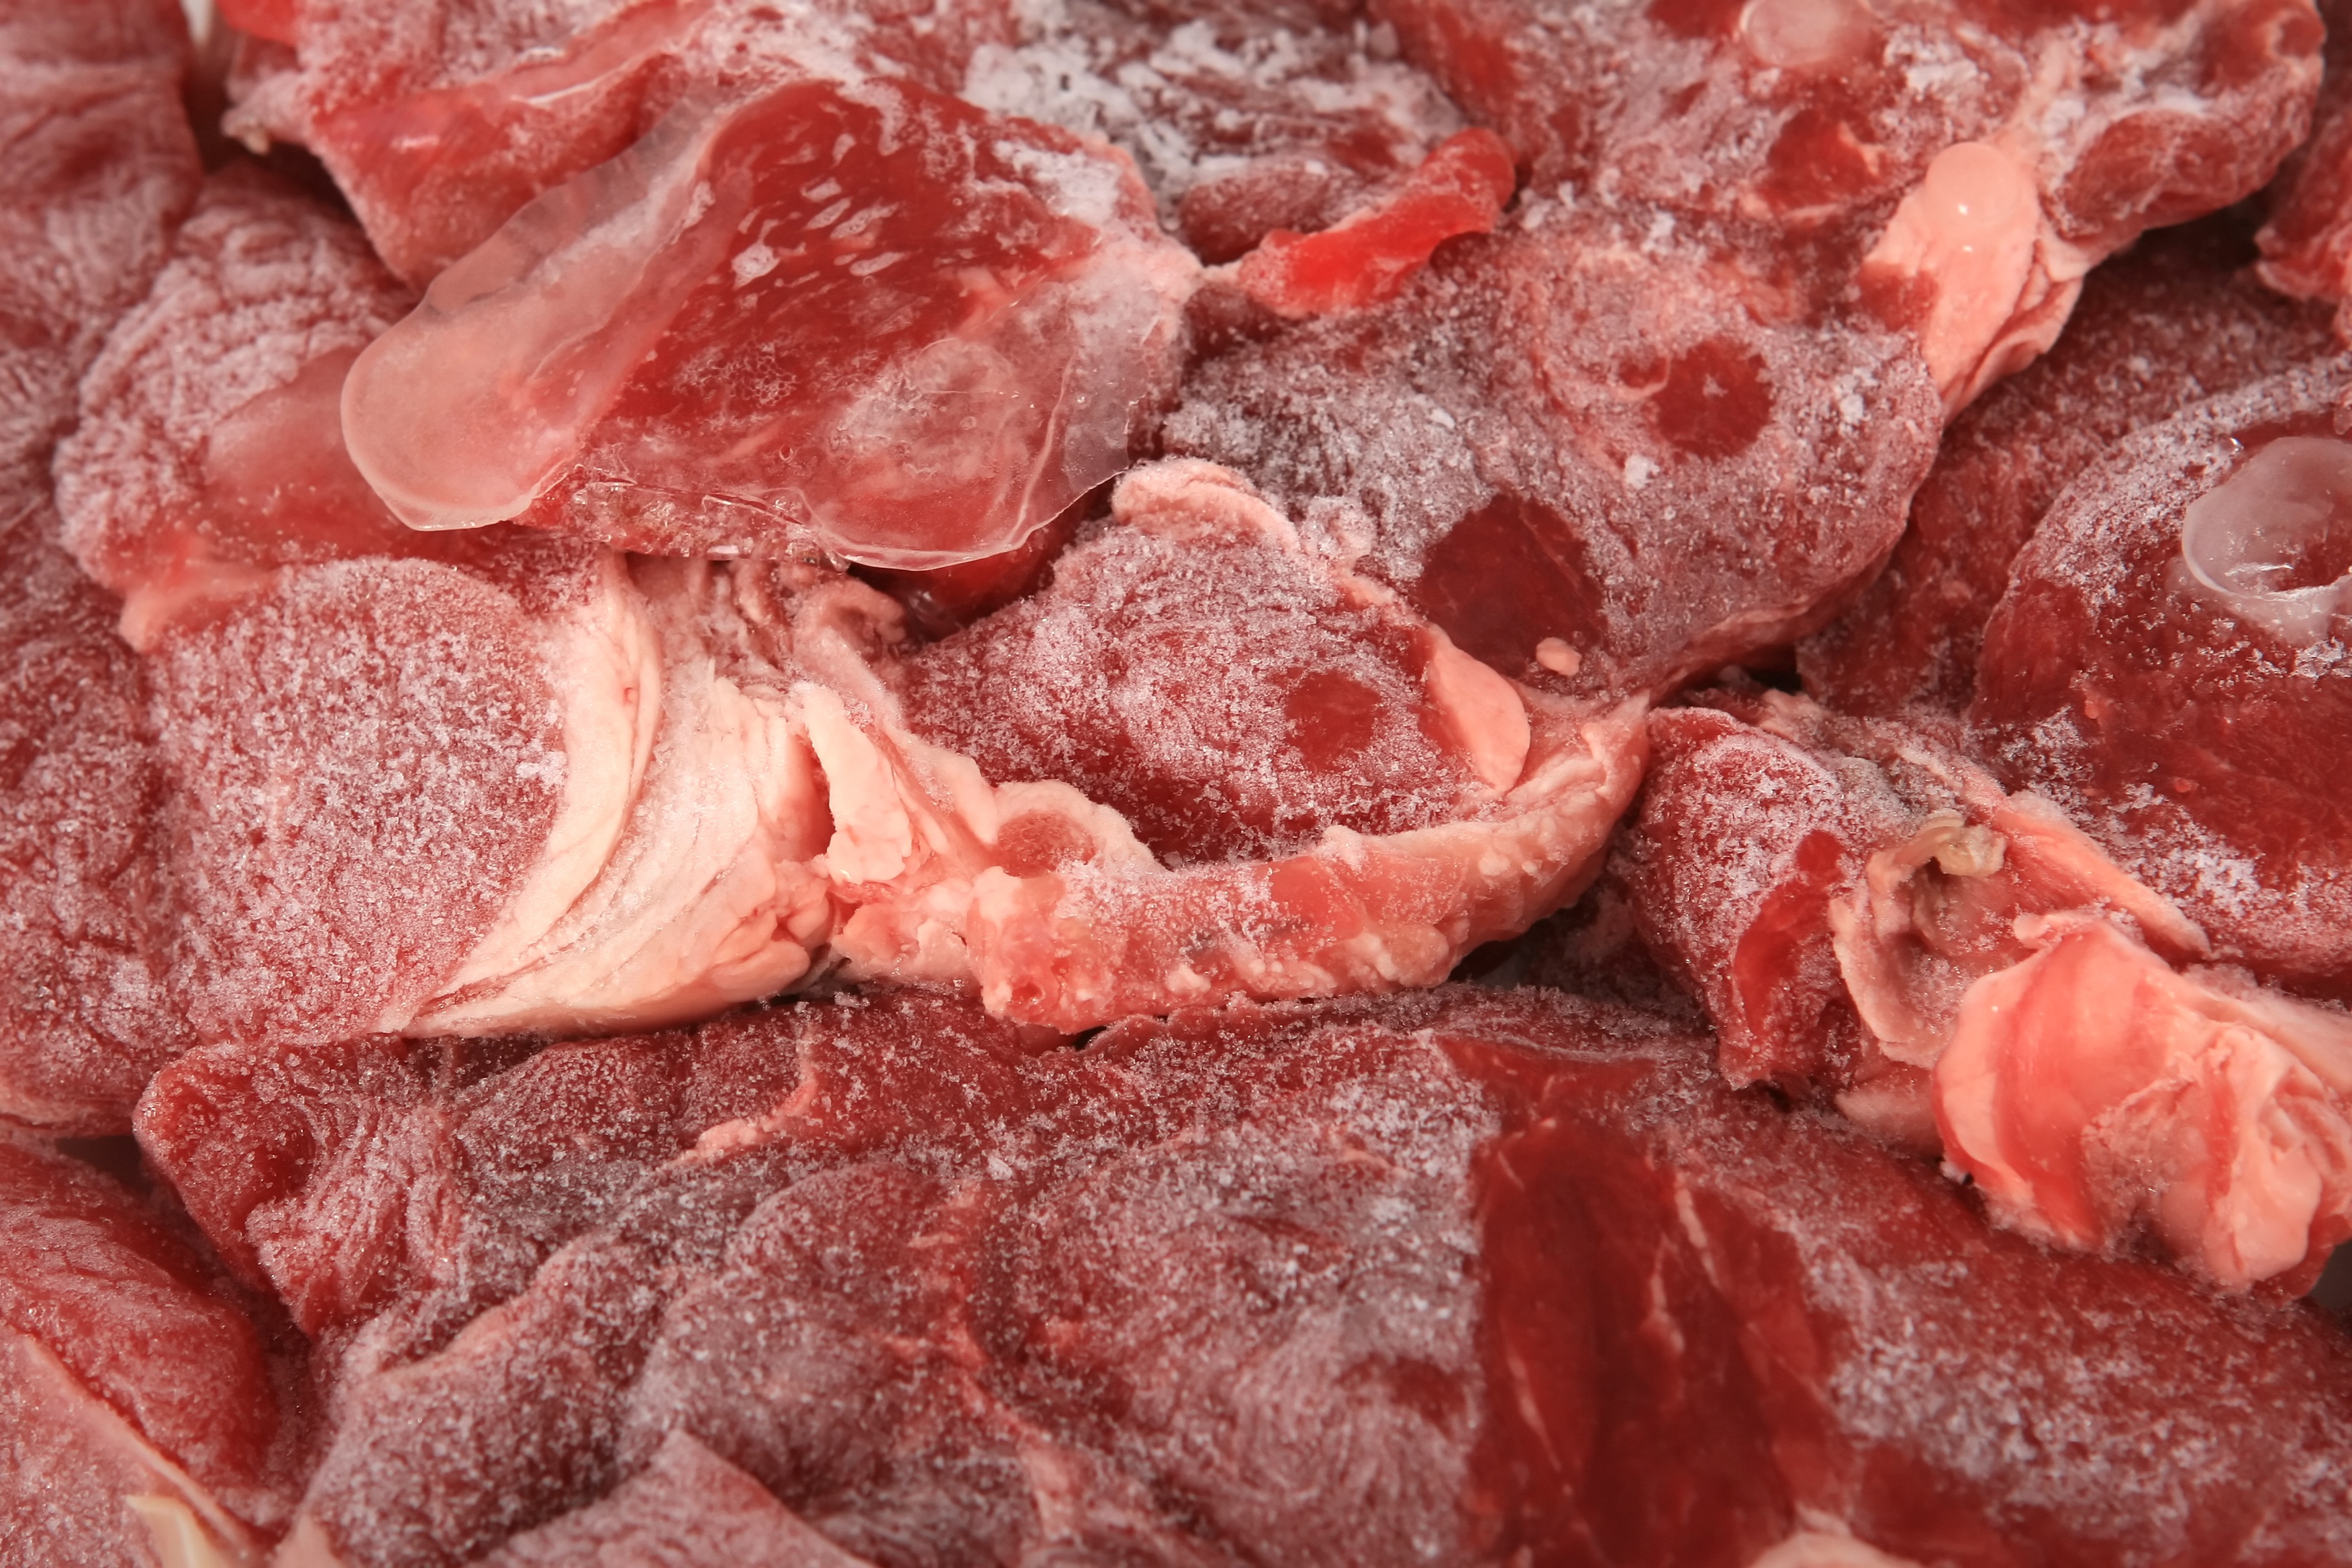
restaurant, dish, food, red, cooking, produce, macro, natural, space, frozen, weight, colorful, groceries, healthy, meat, pork, beef, delicious, health, cookery, steak, lamb, close up, eating, nutrition, eye, supermarket, raw, fry, rib, good, mutton, loss, catering, diet, ham, hungry, veal, fillet, protein, dieting, flesh, grilling, sirloin, venison, red meat, nourishing, braising, roast beef, animal source foods, kobe beef, brisket, lamb and mutton, back bacon, horse meat, wholesome